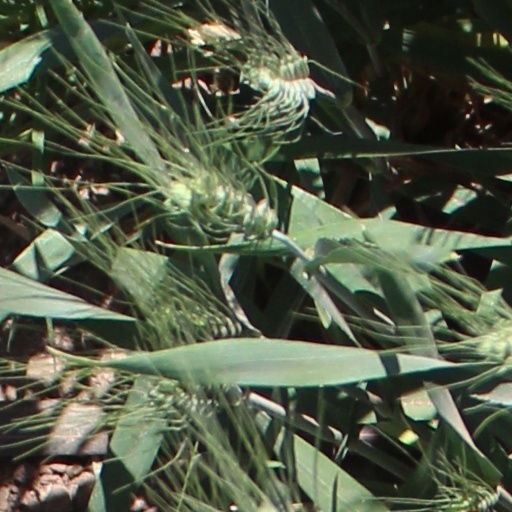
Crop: wheat